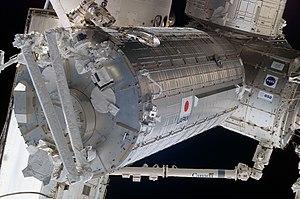
Le JEM, baptisé Kibō est un ensemble de composants et modules à vocation scientifique de la Station spatiale internationale développé par l'Agence d'exploration aérospatiale japonaise. Ces composants sont mis en orbite dans le cadre de trois missions de la navette spatiale américaine en 2008 et 2009. Kibō qui est relié au reste de la Station spatiale via le module Harmony comprend cinq sous-ensembles dont le module pressurisé principal, des plateformes externes destinées à accueillir des expériences scientifiques, des pièces de rechange exposées dans l'espace ainsi que deux bras robotiques pour manipuler les composants extérieurs. La partie pressurisée contient un sas utilisé pour faire entrer ou sortir les expériences scientifiques et 32 rangements amovibles occupés par des équipements scientifiques et de support vie.